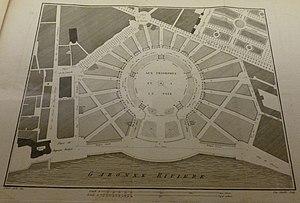
Bordeaux, Archives départementales de la Gironde, exposition Variations ː projet d'aménagement de la future place des Quinconces sur le site du Château Trompette, 1801.
Nicolas François Lhote est un architecte bordelais, né à Bordeaux en 1743, mort à Paris en 1808.